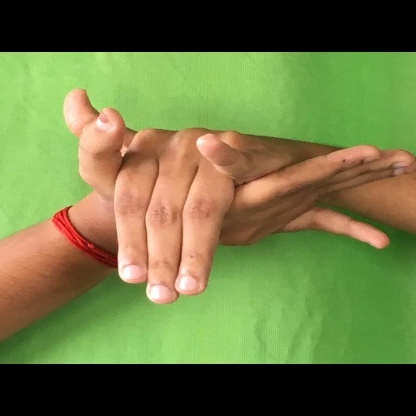
Mudra: Kurma